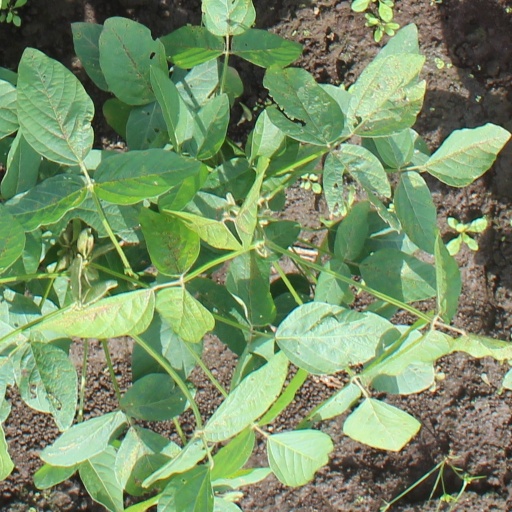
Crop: soybean